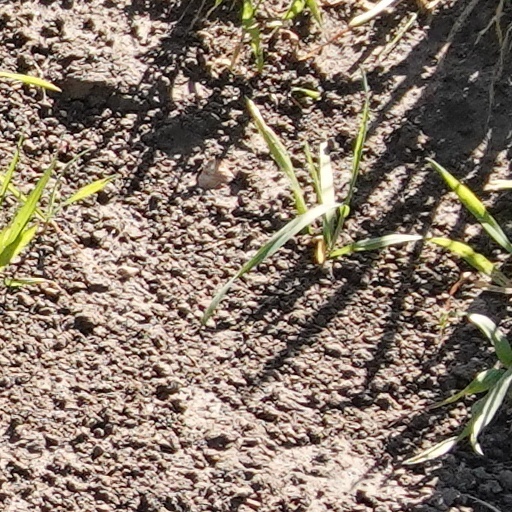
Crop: wheat